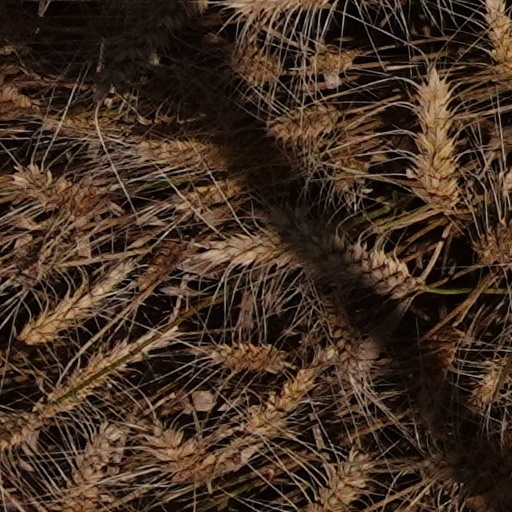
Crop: wheat